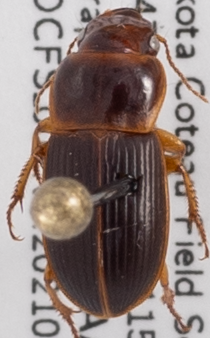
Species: Harpalus somnulentus
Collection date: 2021-08-03
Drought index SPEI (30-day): -2.09
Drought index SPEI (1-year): -2.09
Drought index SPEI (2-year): -0.9